Storm Over Ceylon

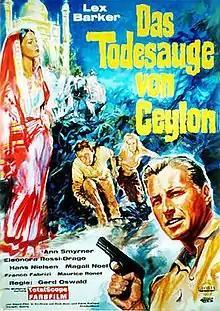

Storm Over Ceylon is a 1963 adventure film directed by Gerd Oswald and Giovanni Roccardi and starring Lex Barker, Ann Smyrner and Magali Noël. It was made as a co-production between West Germany, Italy and France.